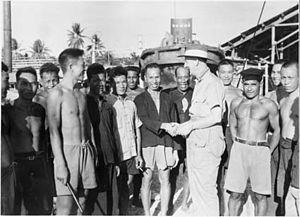
La British Phosphate Commission était une société commerciale australienne en nom collectif responsable devant les gouvernements britannique, australien et néo-zélandais. Ce consortium formé par le Royaume-Uni, l'Australie, et la Nouvelle-Zélande en 1919 afin d'exploiter certains gisements de phosphate du Pacifique pour le bénéfice de ces trois puissances. Créée en 1919 dans le cadre du Nauru Island agreement elle procéda à l'exploitation et à l'exportation des ressources en phosphate de Nauru, de Banaba et de l'île Christmas. Ses capitaux étaient à 42 % australiens, 42 % britanniques et 16 % néo-zélandais. La compagnie a cessé ses activités en 1987.
Nauru, /na.u.ʁu/, en forme longue la république de Nauru est un État insulaire d'Océanie situé en Micronésie, peuplé de 13 649 habitants en 2017 et l'un des plus petits États du monde.
La diaspora chinoise à Nauru composée de quelques centaines de personnes forme l'une des principales communautés étrangères de ce petit État de l'océan Pacifique. Sa présence a commencé à s'affirmer au début du XXᵉ siècle lorsque l'exploitation du phosphate, la principale ressource de l'île, débuta. Les puissances coloniales de l'époque, l'Allemagne puis le Royaume-Uni, font alors venir à Nauru une nombreuse main-d'œuvre étrangère dont plusieurs centaines de Chinois en majorité cantonais. Au cours de l'histoire de Nauru, leur nombre a fluctué mais ils sont toujours restés l'une des composantes de la société nauruane.